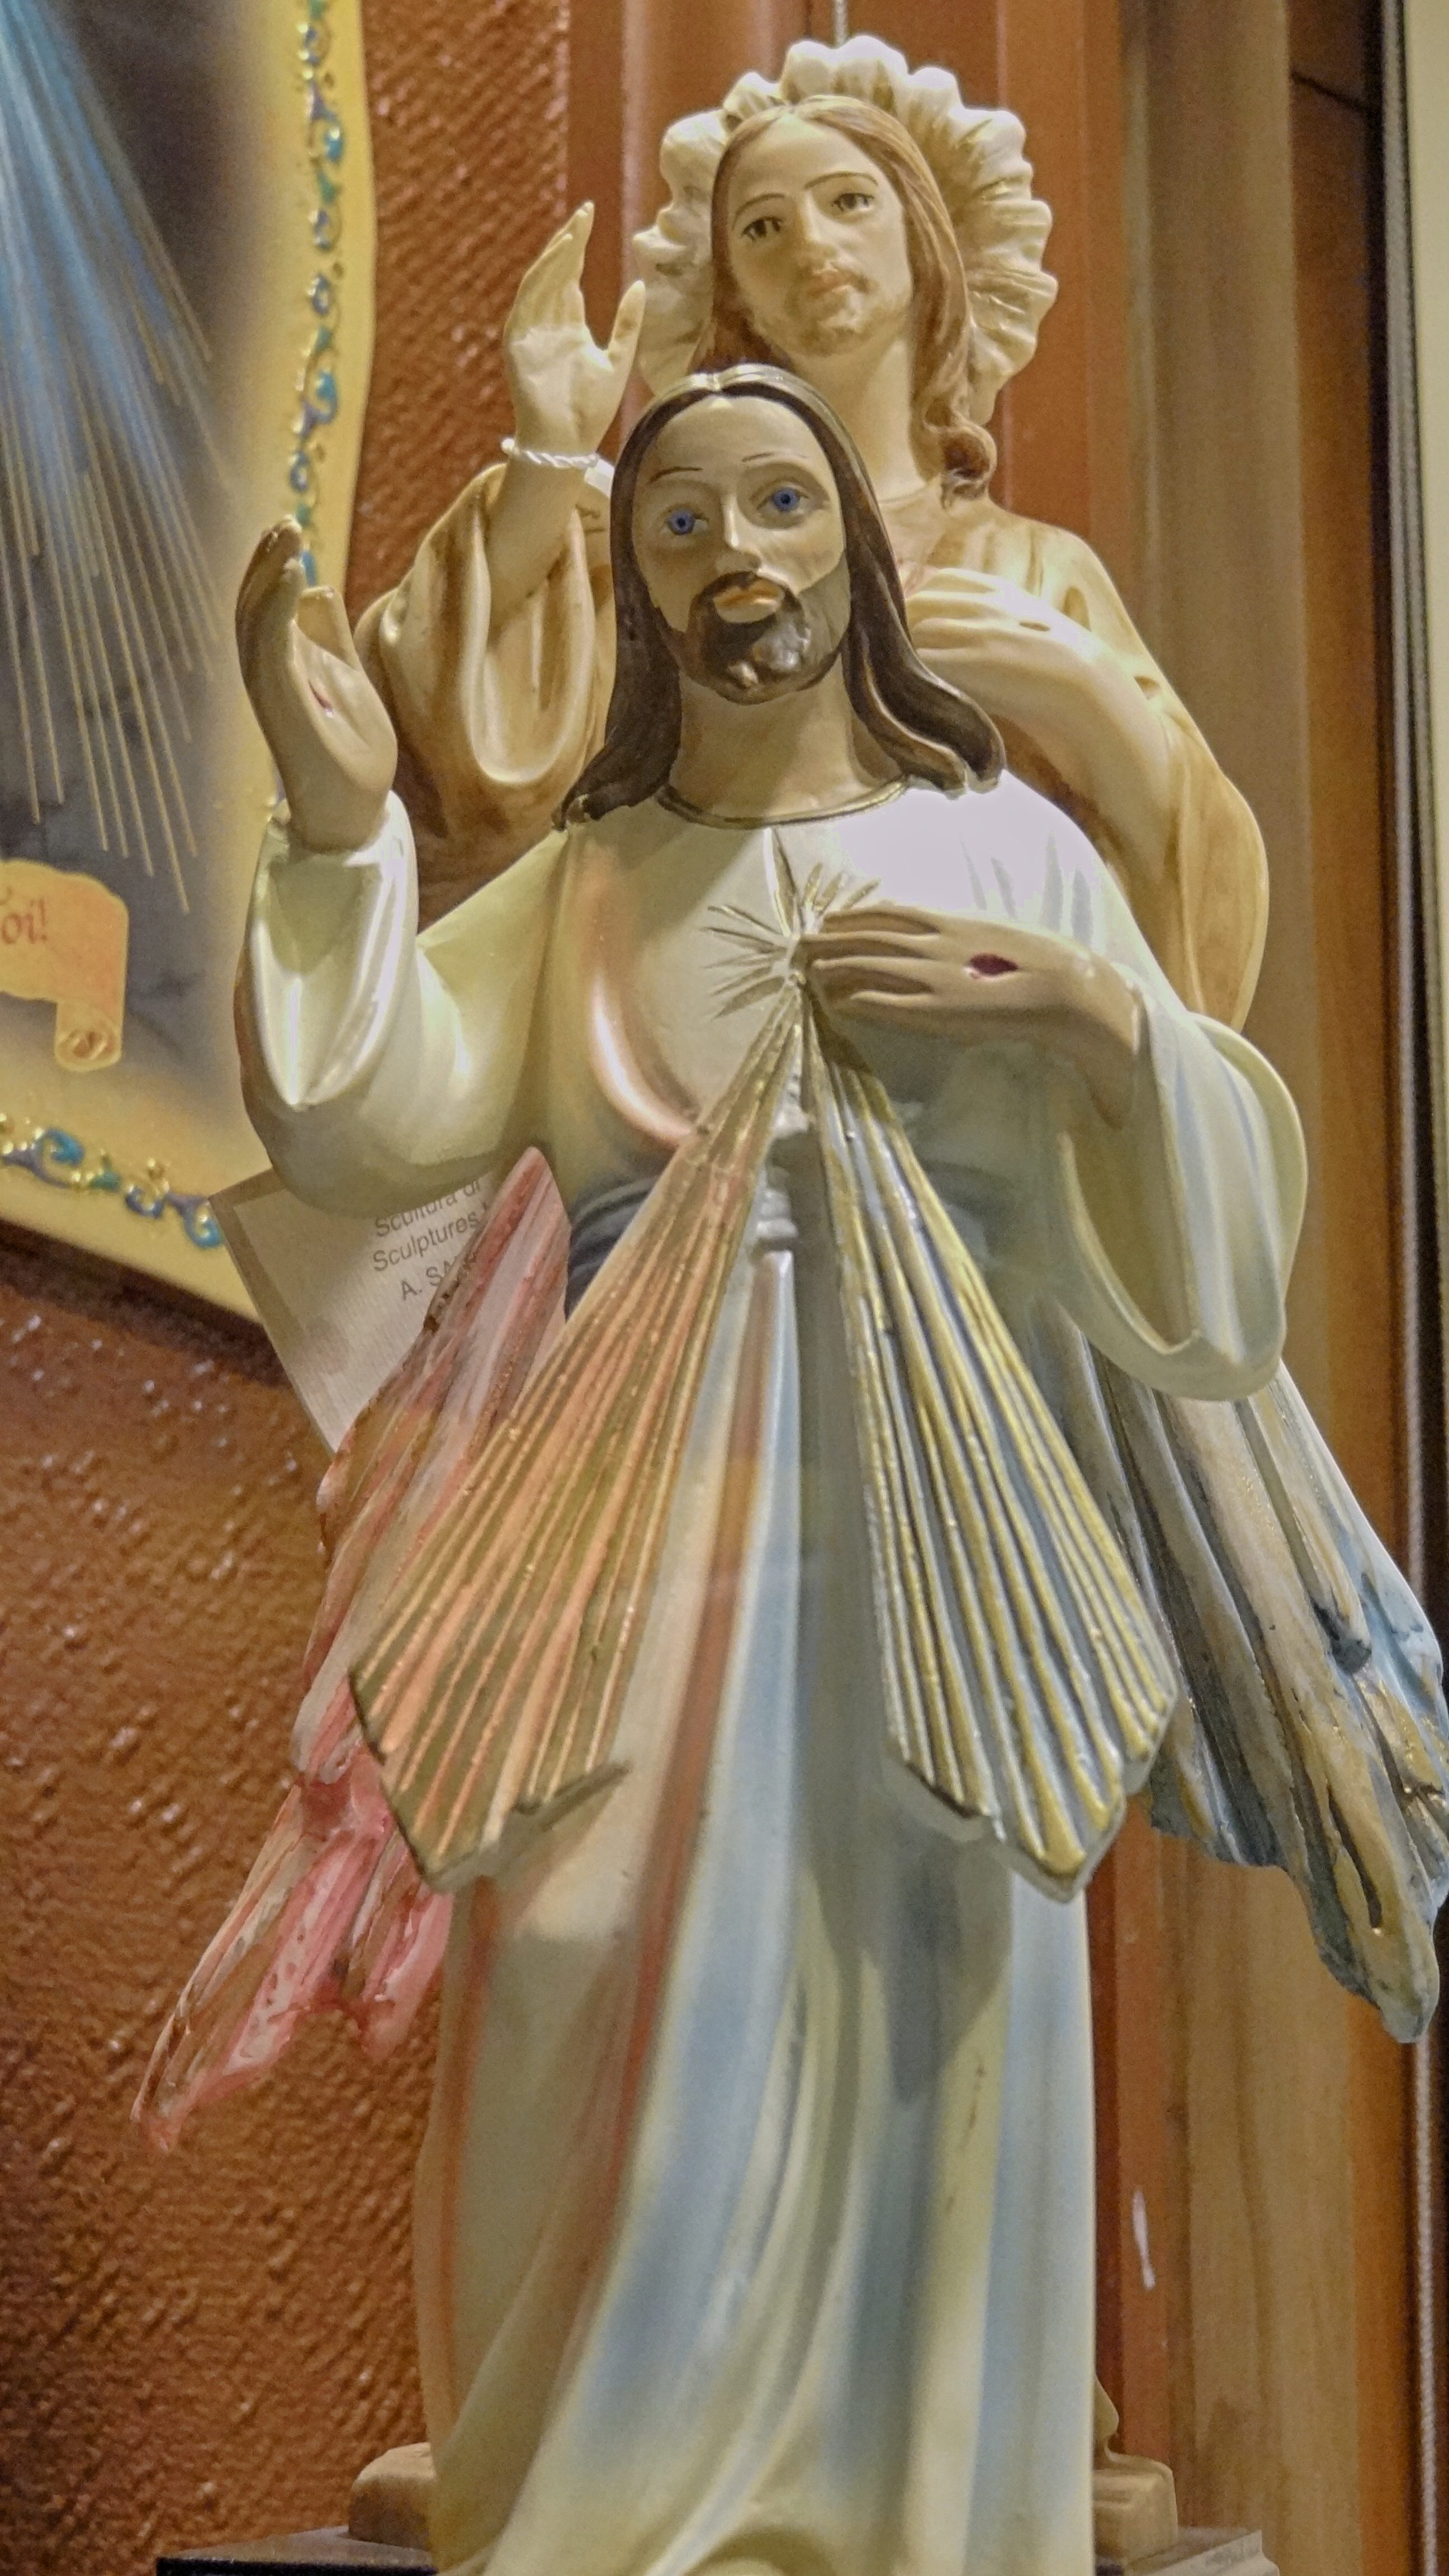
monument, statue, painting, sculpture, christ, art, faith, jesus, holy, carving, mythology, ancient history